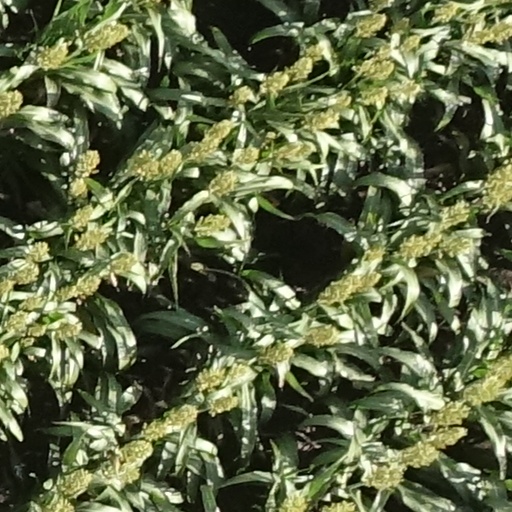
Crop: sorghum